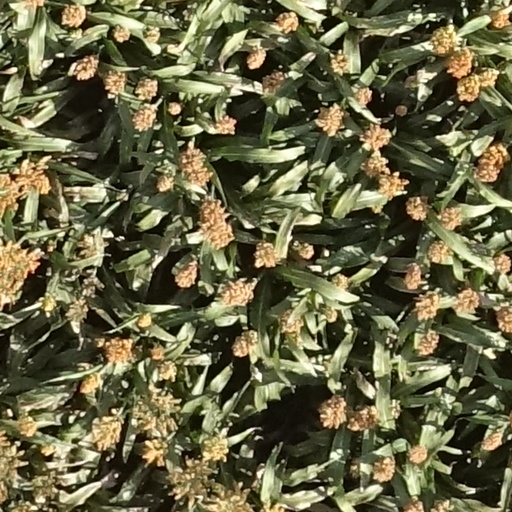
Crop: sorghum